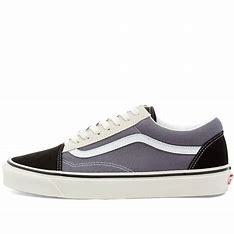
Brand: Vans
Model: UA Old Skool